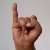
The image shows a hand gesture representing the letter 'I' in Indian Sign Language.